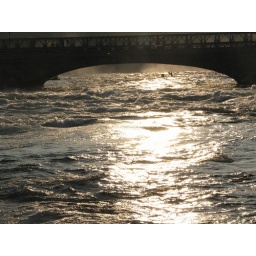
Much water has flowed under Goat Island bridge